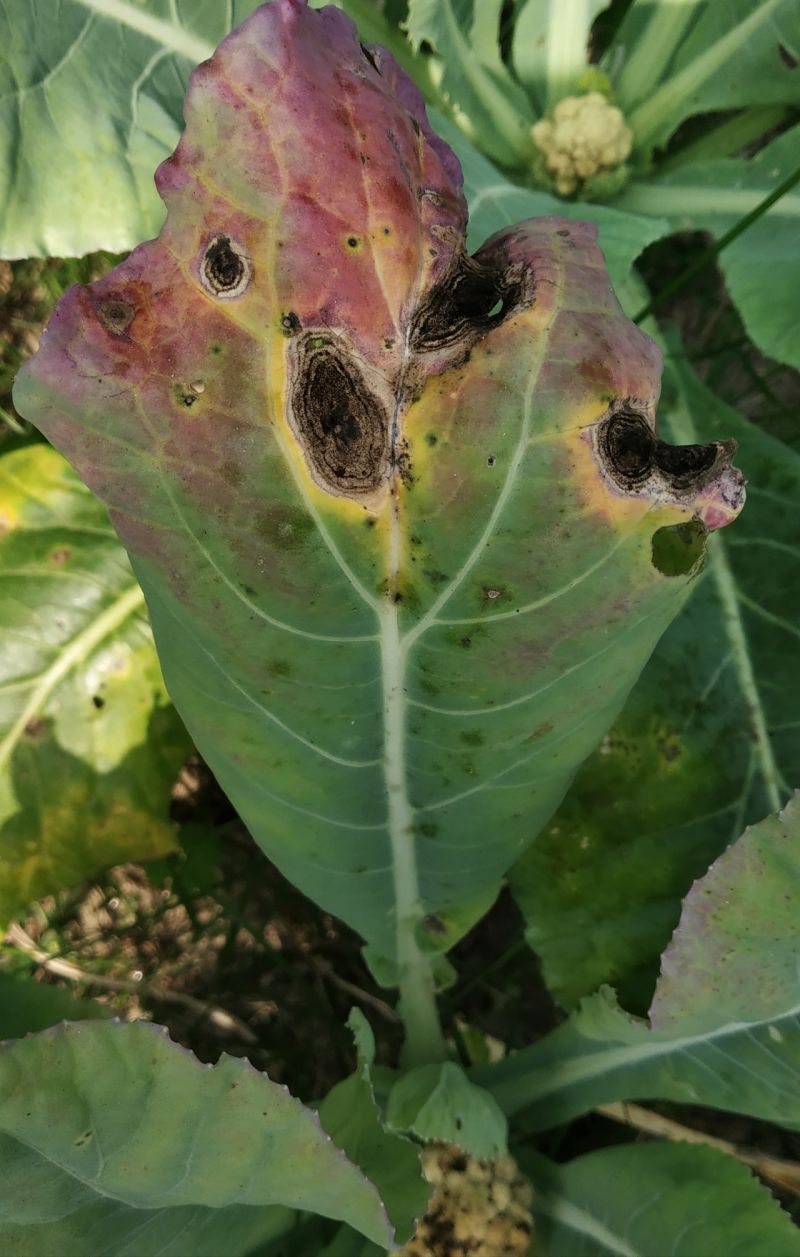
Plant: Cauliflower
Disease: cauliflower alternaria leaf spot